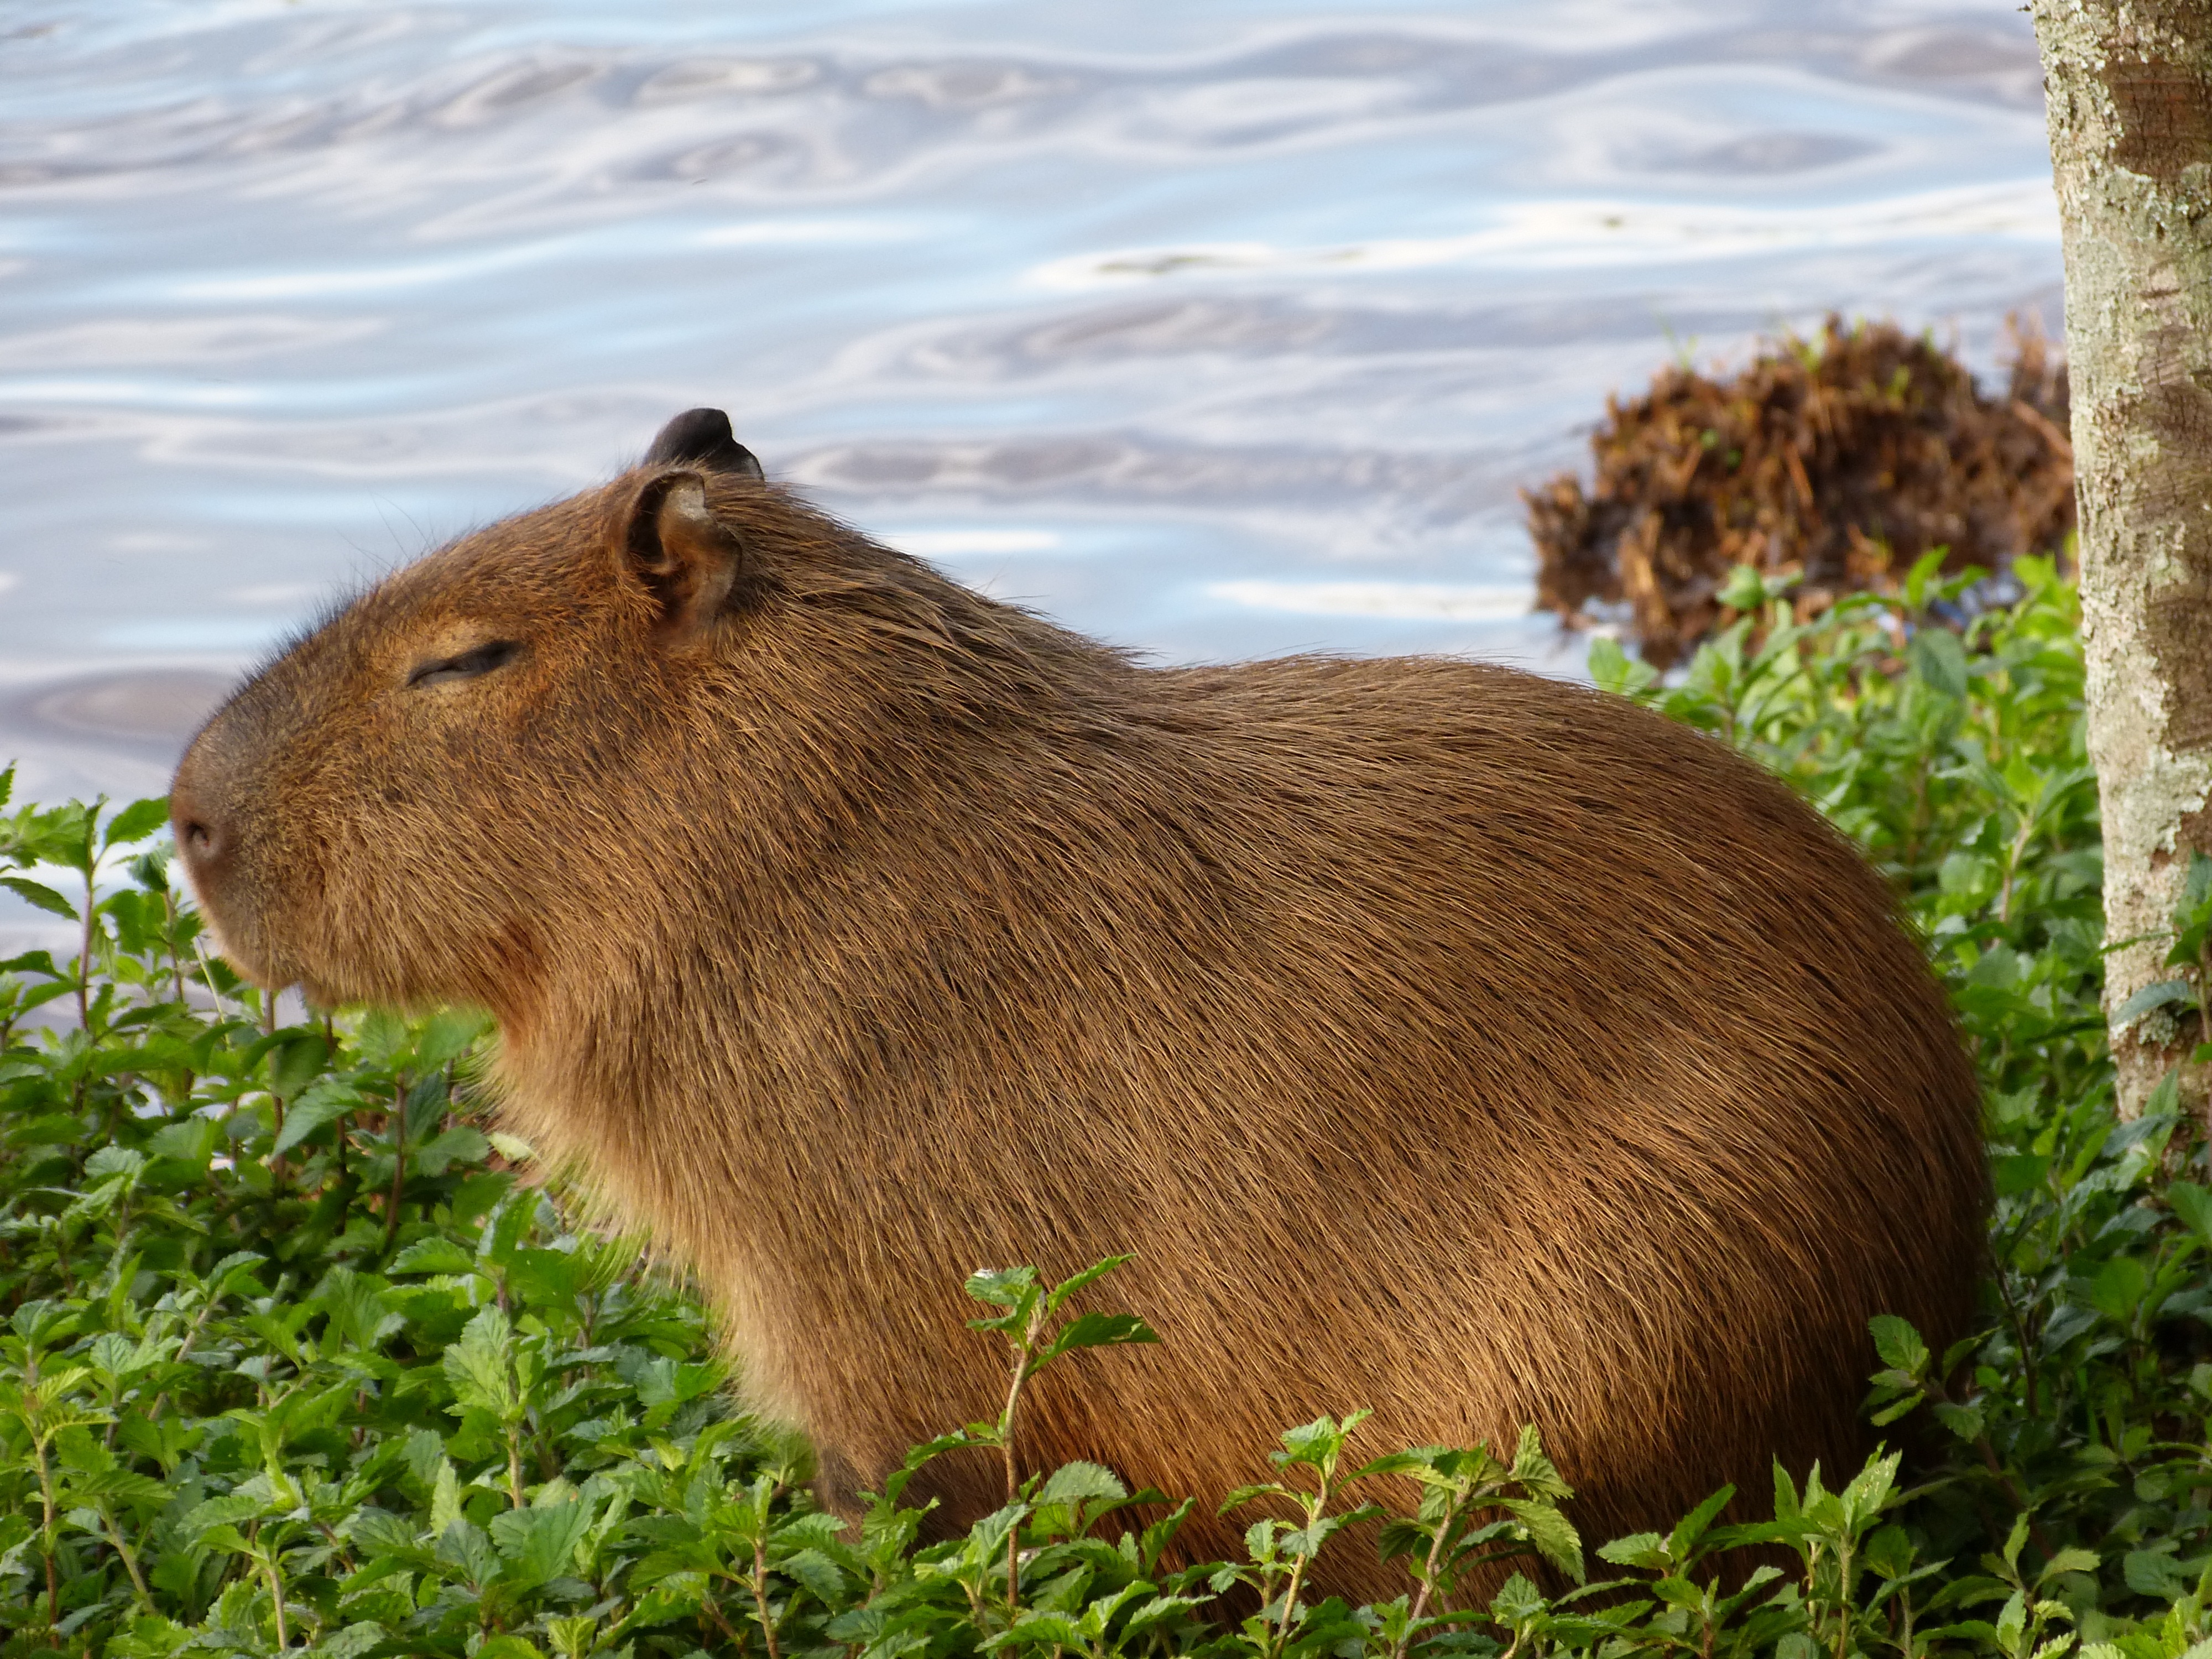
nature, grass, puppy, animal, wildlife, mammal, rodent, fauna, whiskers, vertebrate, capybara